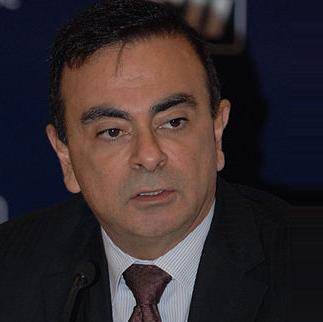
Age: 54